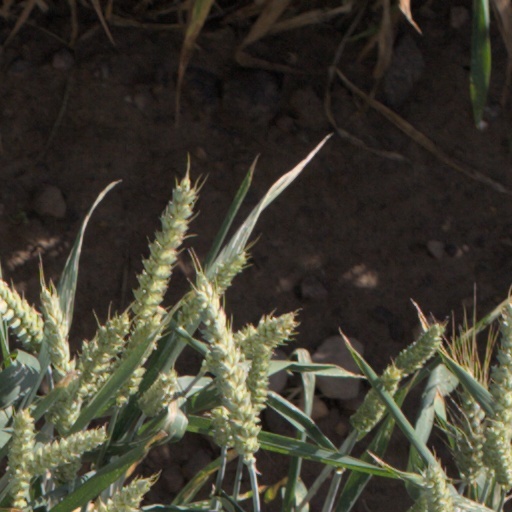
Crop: wheat